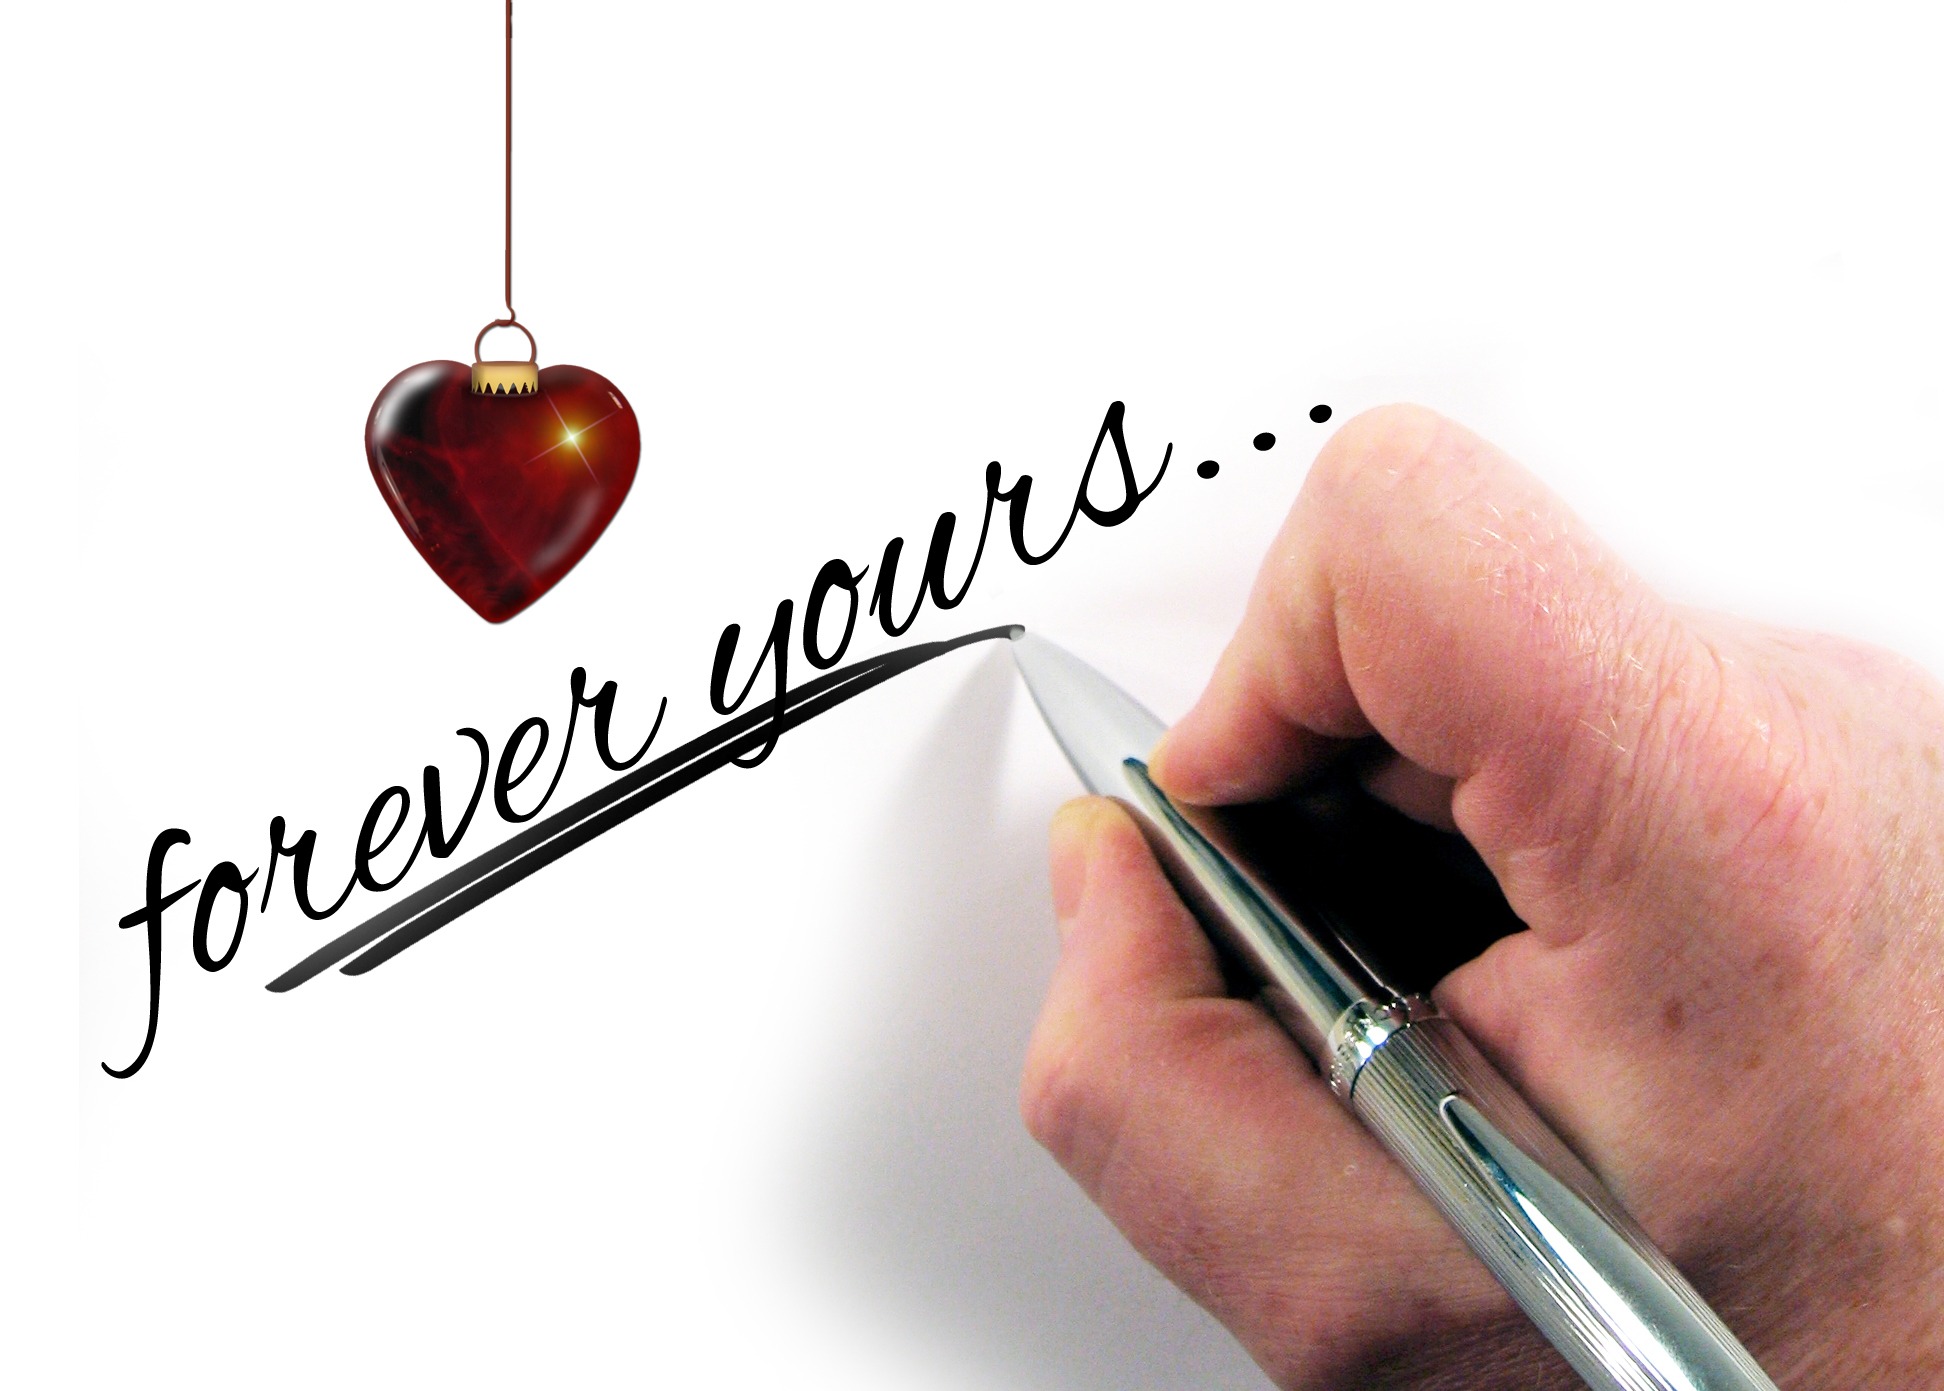
writing, hand, pen, love, heart, paper, brand, letters, leave, promise, zuneigng